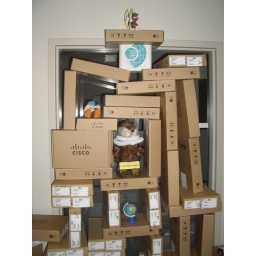
This is what happens when IT leaves their empty boxes lying around in an office full of developers